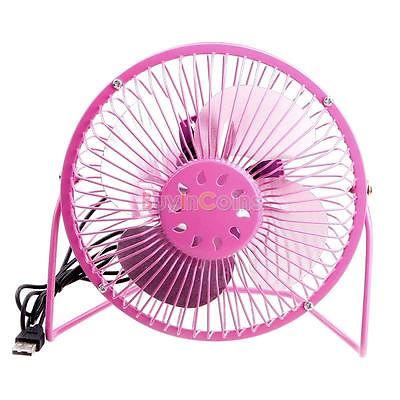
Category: fan